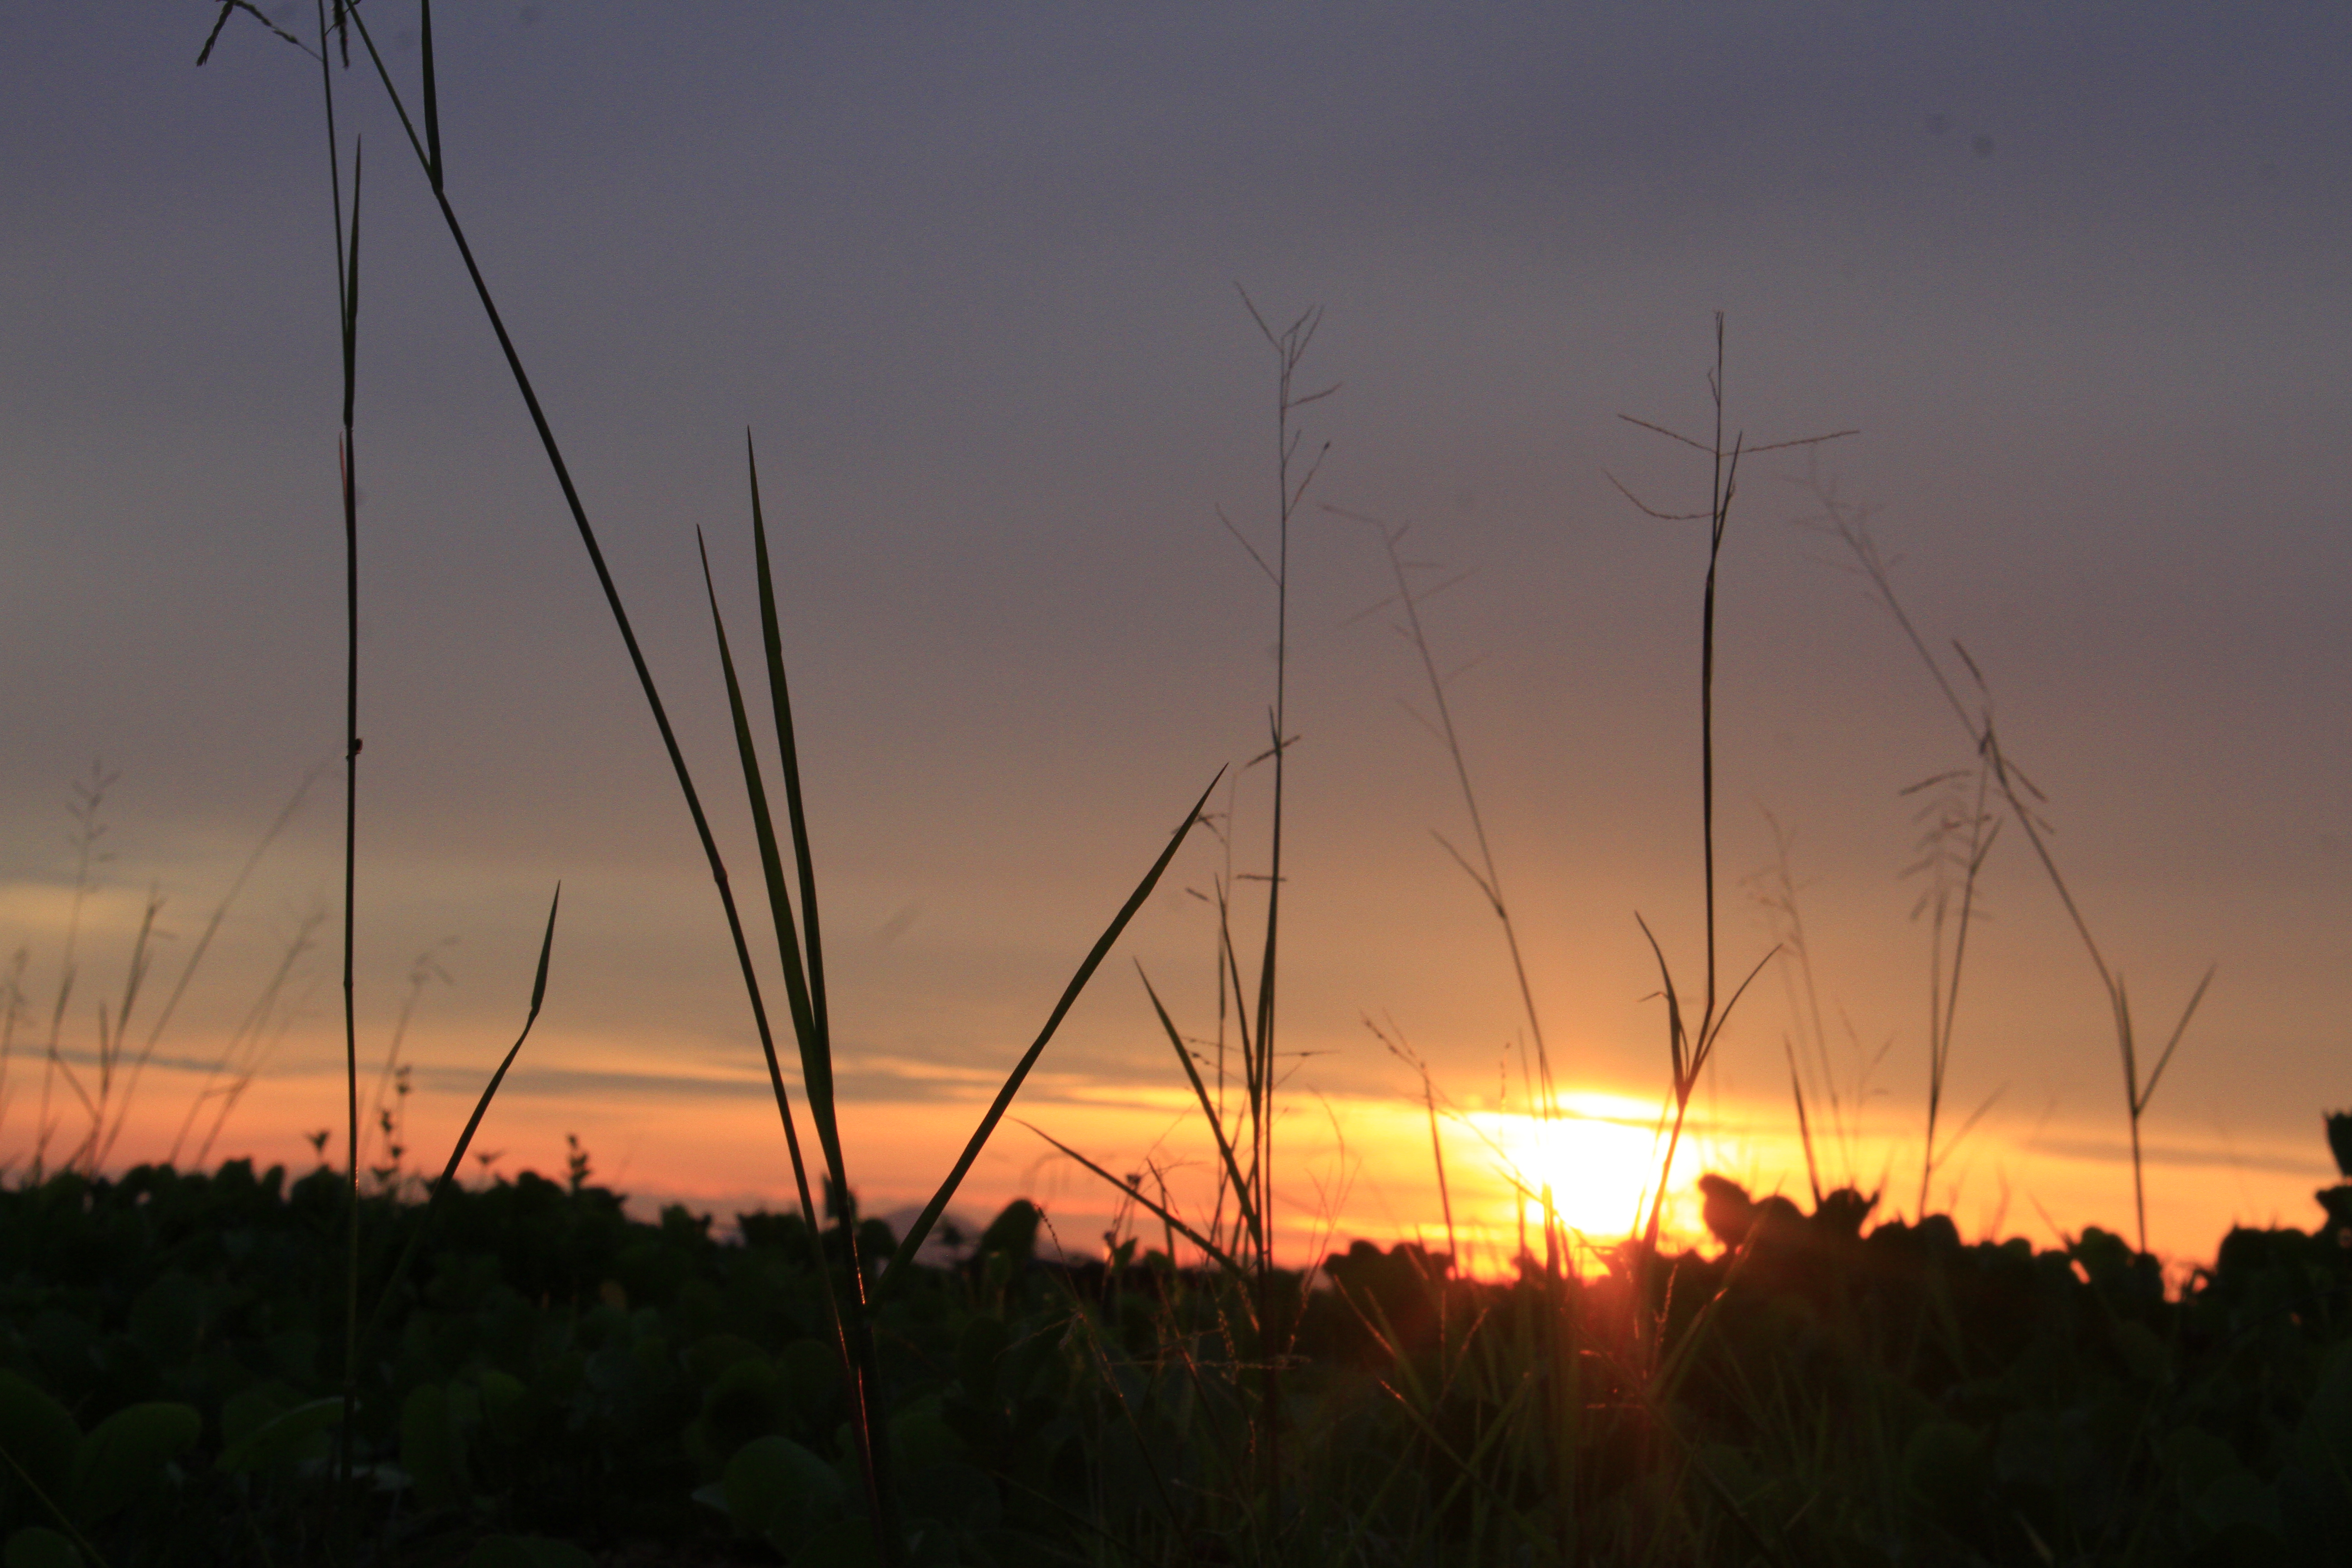
nature, sky, afterglow, sunset, evening, sunrise, horizon, dusk, cloud, morning, grass, grass family, atmosphere, sun, sunlight, tree, calm, electricity, photography, red sky at morning, overhead power line, landscape, dawn, plant, night, wind, heat